Caroline von Keyserling

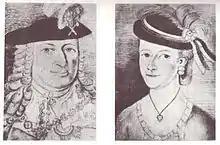

Countess Caroline von Keyserling (1727-1791) was an Honorary Member of the Prussian Academy of Arts in Berlin.